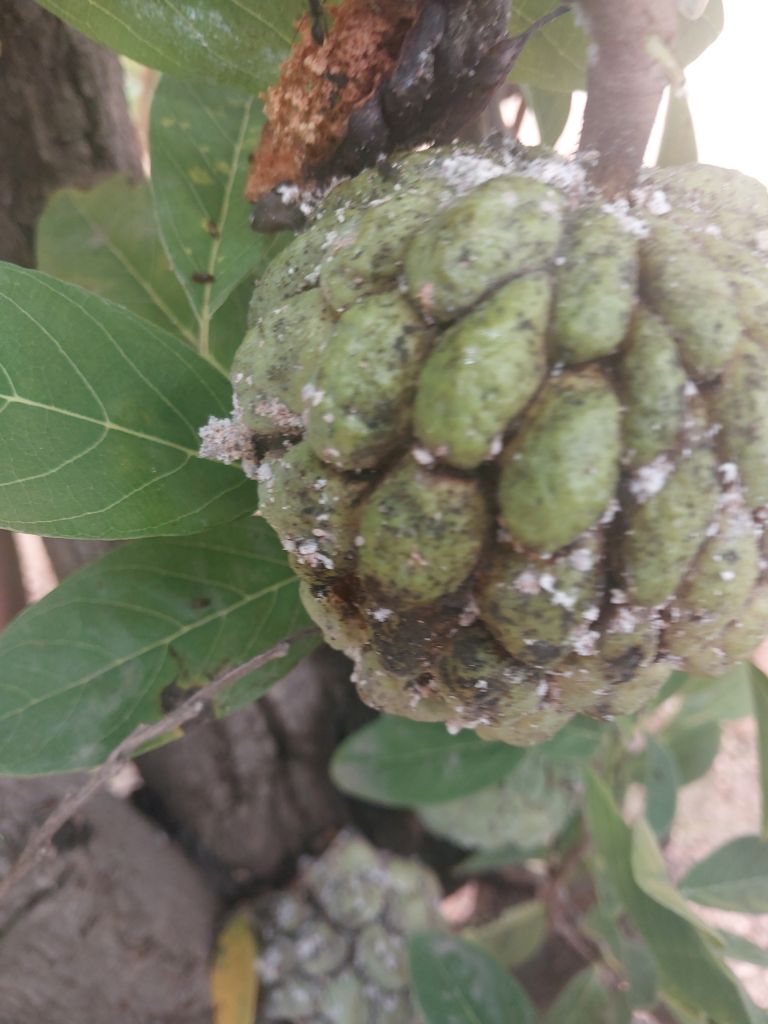
Disease label: Leaf spot on fruit